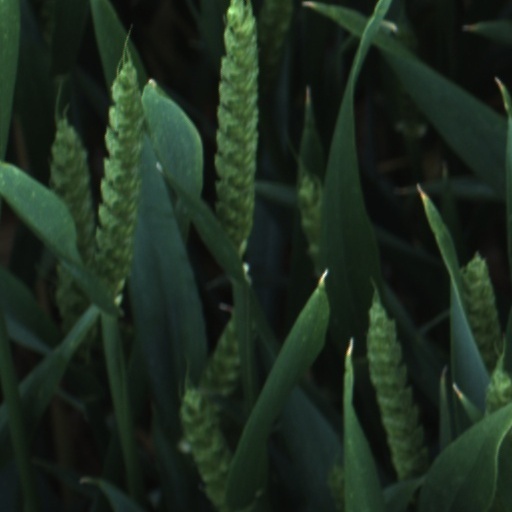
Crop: wheat